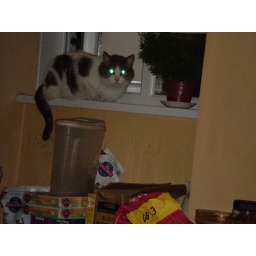
Ruskin - Now ours, but lives a few doors away. Comes in though the window above the fern...